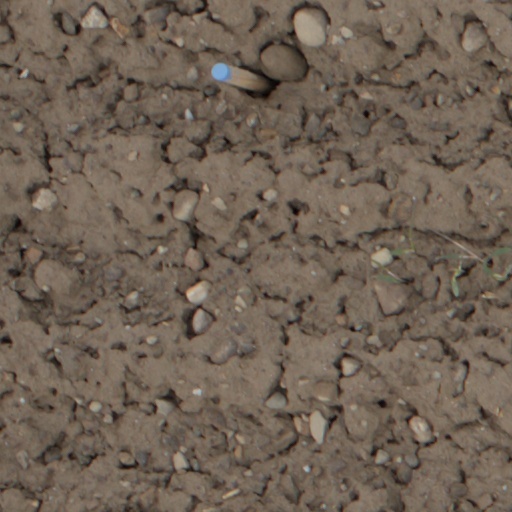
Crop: wheat